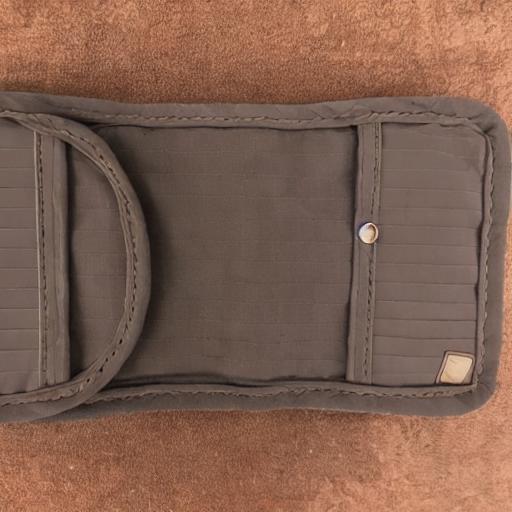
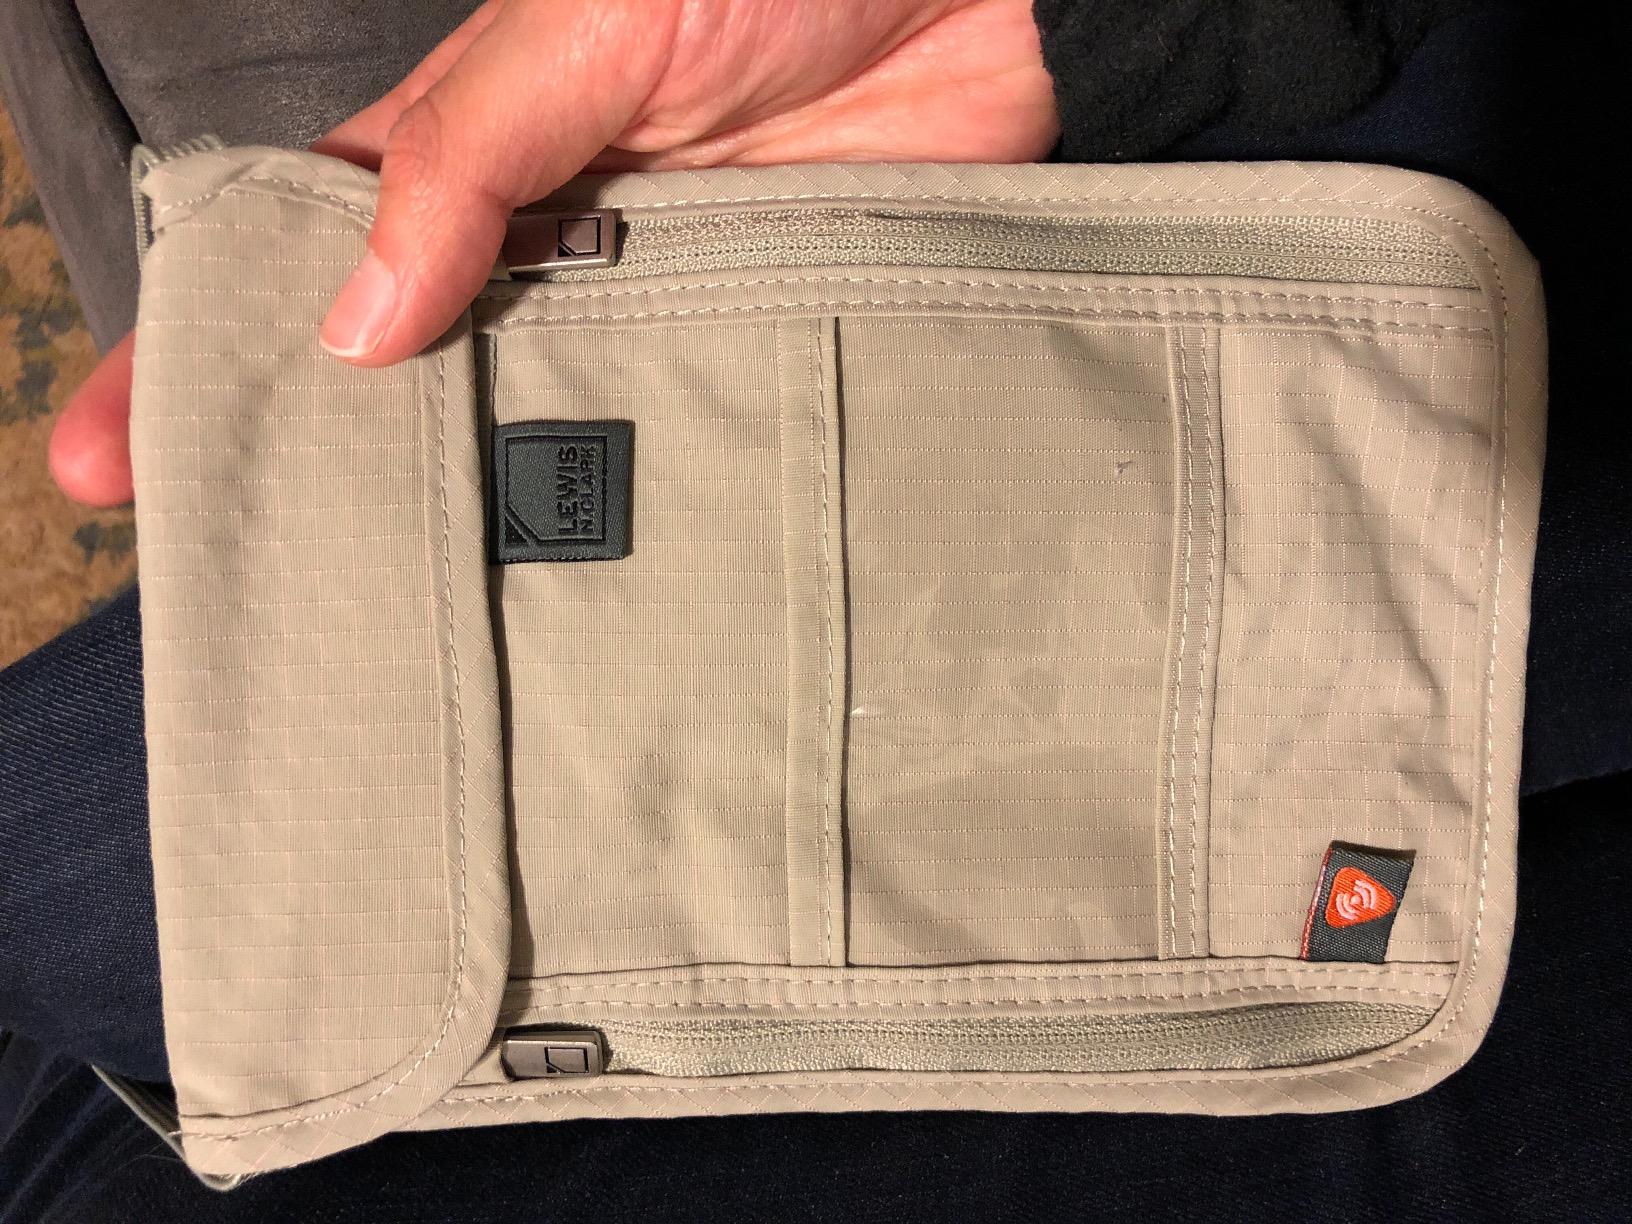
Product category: accessories_wallet
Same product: no